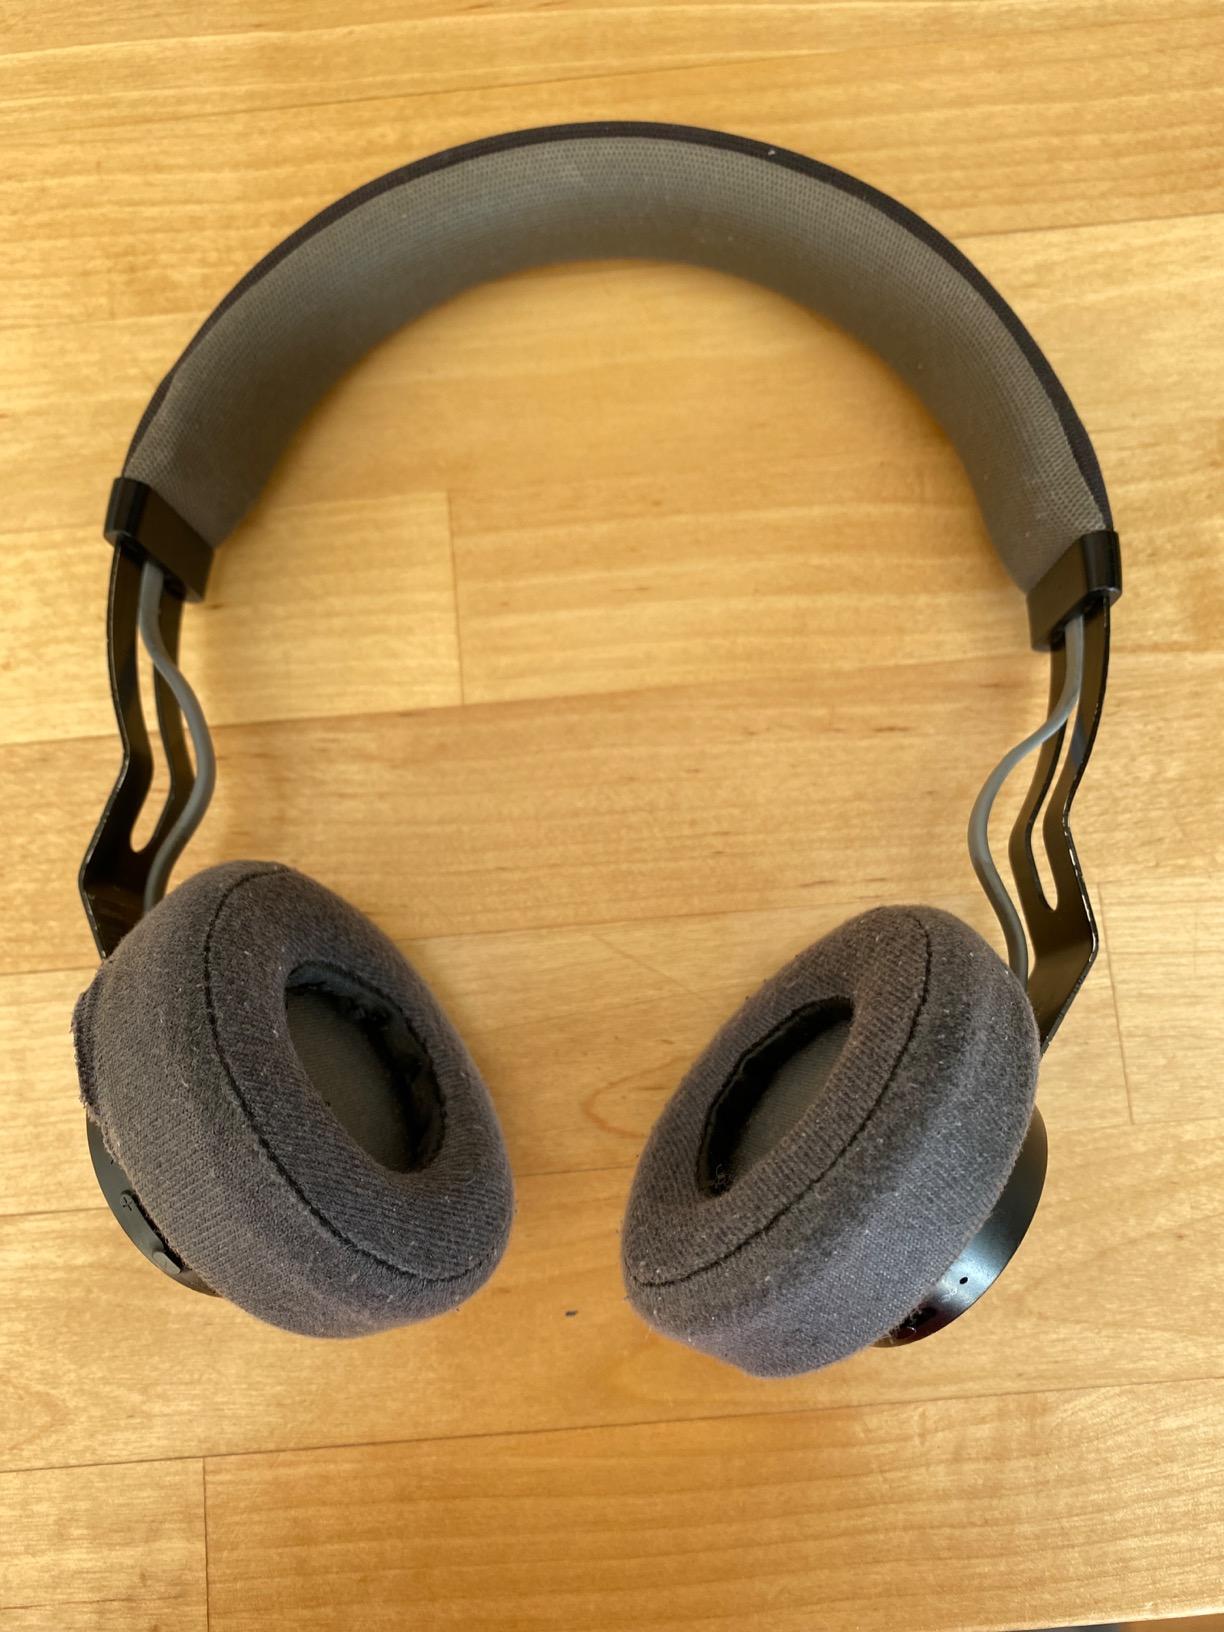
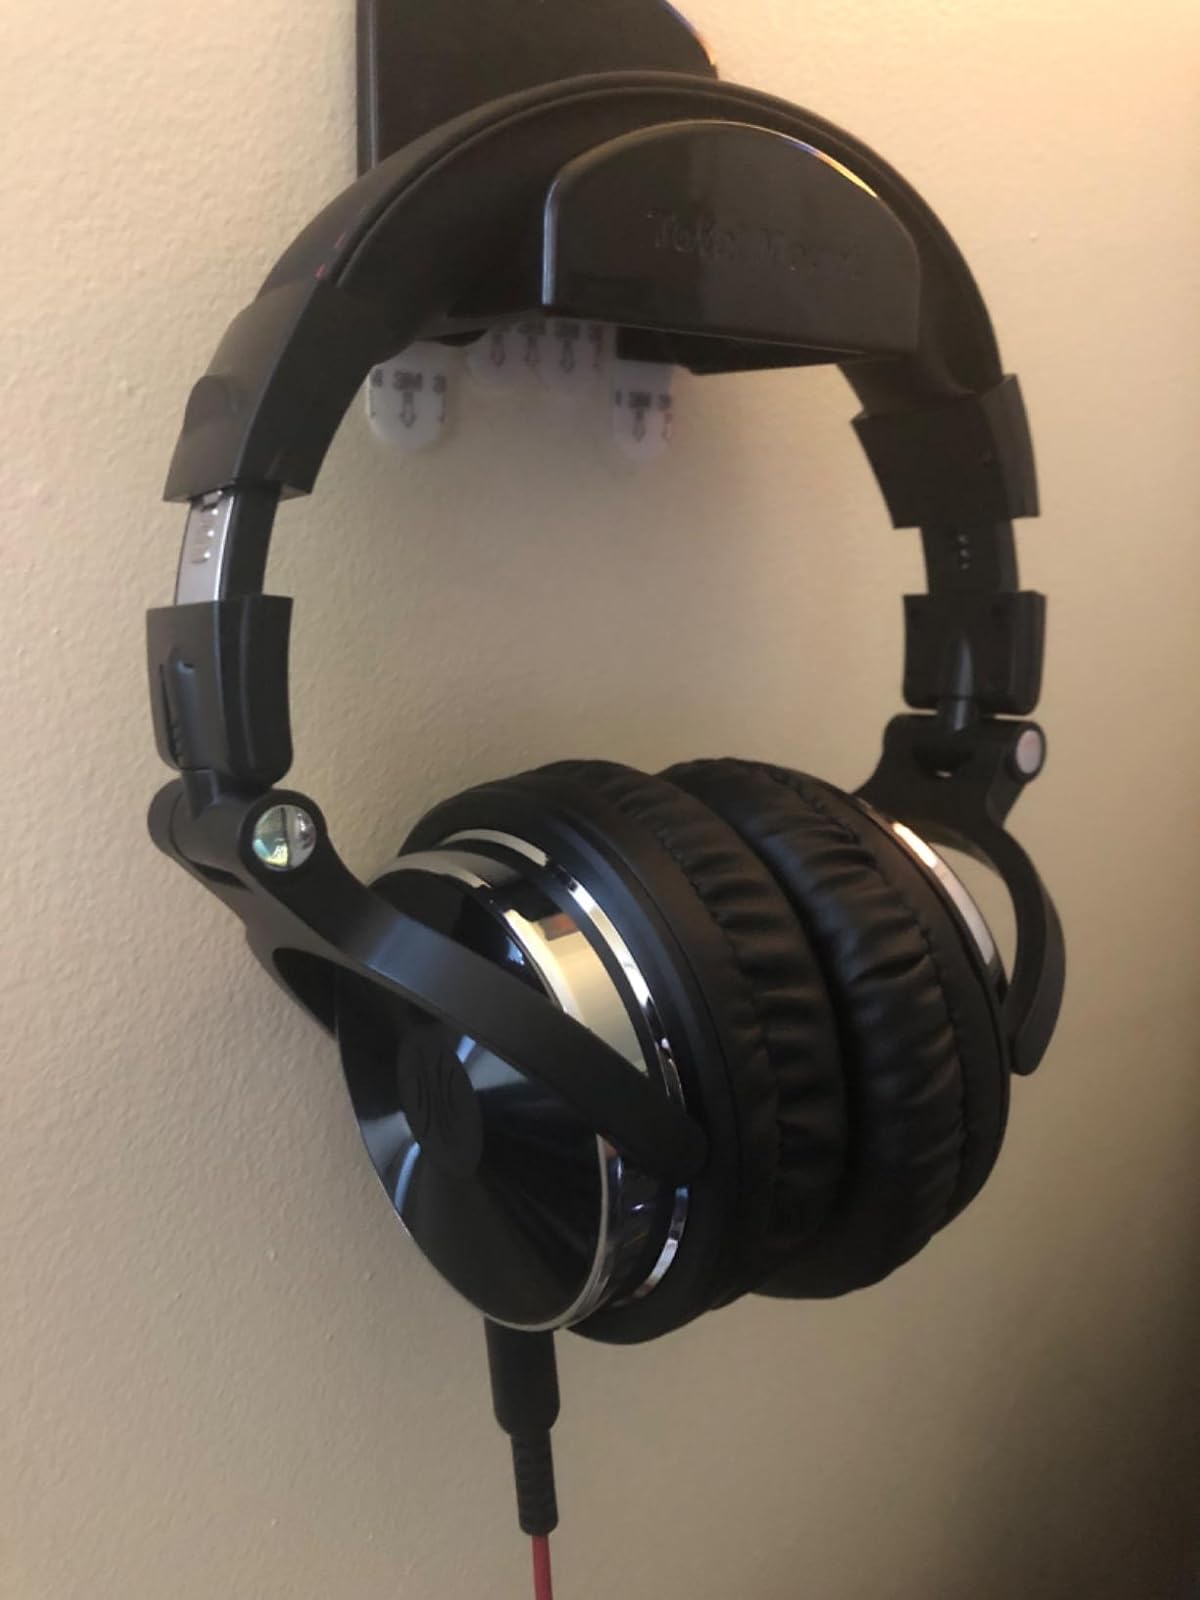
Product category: headphones
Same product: no